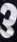
Number: 3